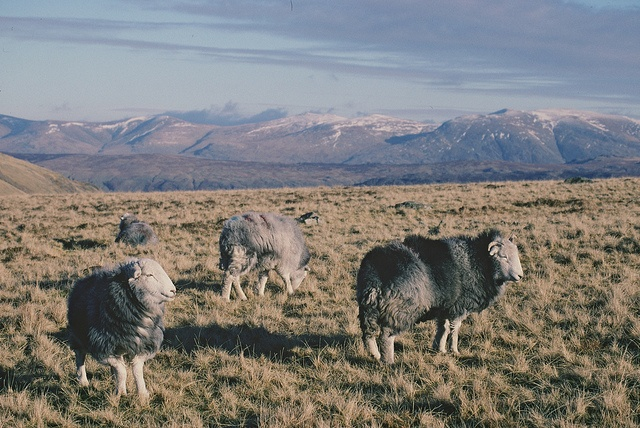
Four animals grazing on a hill overlooking mountains.
Three sheep grazing up in the high mountain plains.
A grass plain with mountains in the distance and several sheep standing together.
Grey sheep grazing in a field with mountain backdrop.
Several sheep in the grass near a mountain range.